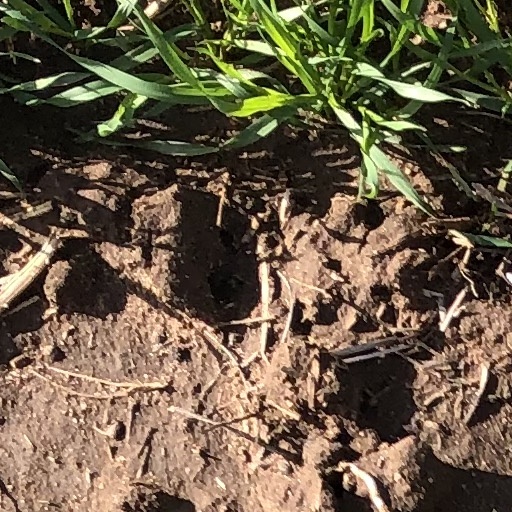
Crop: wheat